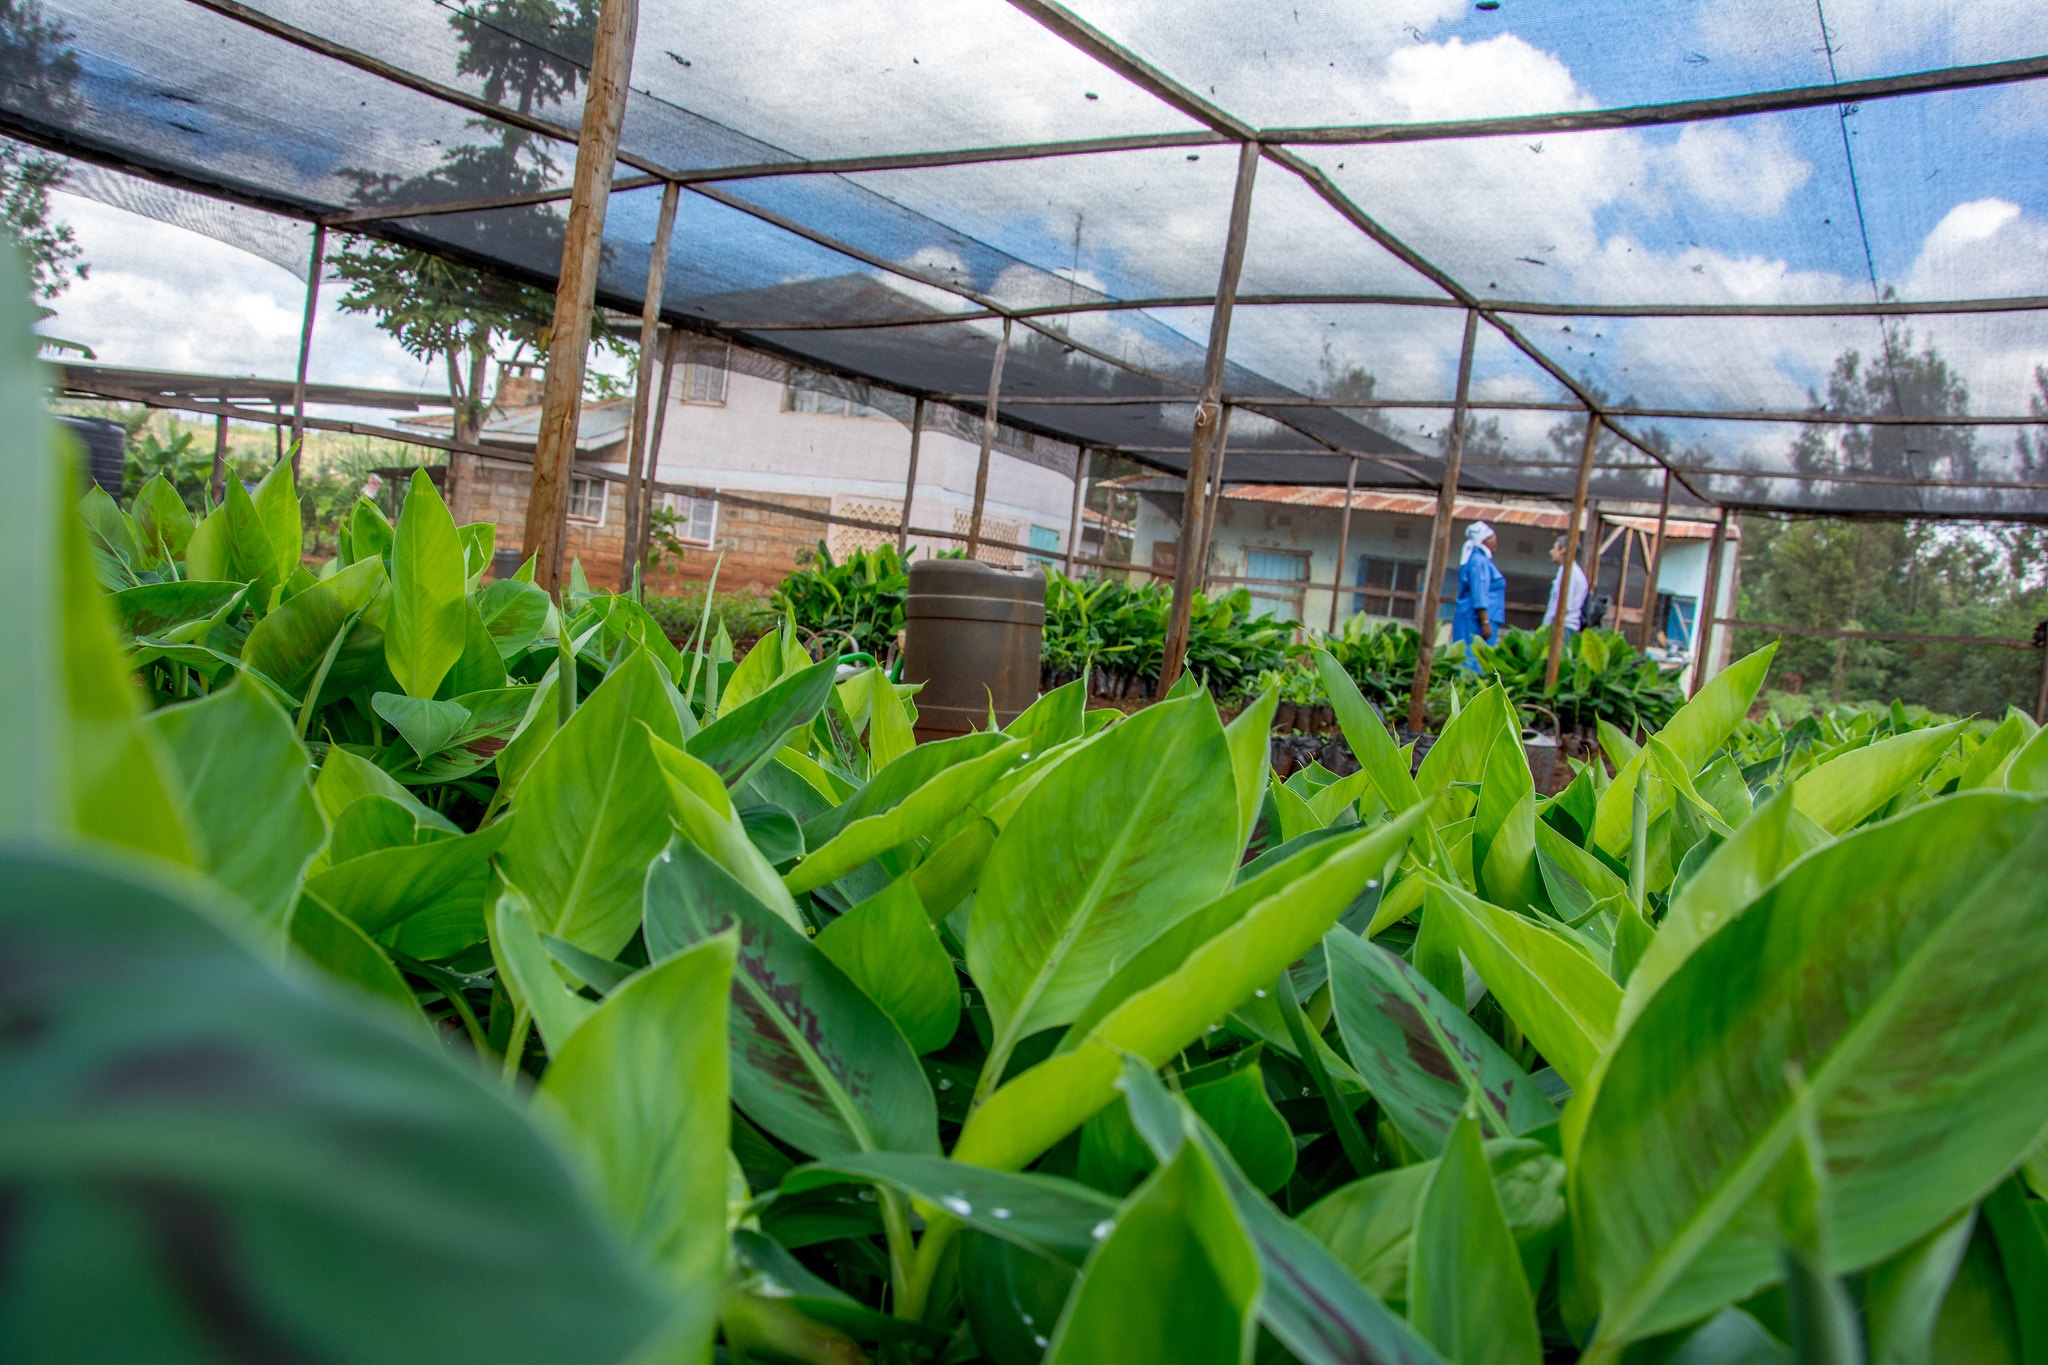
Vipandikizi vingi vya mimea ya majani makubwa ya kijani kibichi vinajaza eneo la kitalu. Juu ya mimea hiyo kuna wavu mweusi unaotumika kutoa kivuli ulioshikiliwa na nguzo za mbao. Kwa umbali majengo kadhaa yanaonekana pamoja na watu wawili wakitembea.